August Lehr

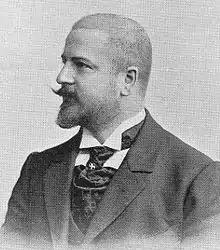
August Lehr

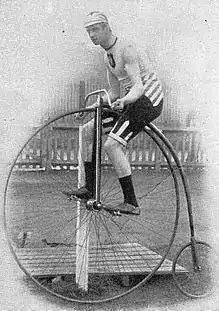
Lehr in 1889

Lehr was born on 26 February 1871 in Frankfurt am Main. Lehr, who was a salesman by profession, started his career as an amateur cyclist on a penny-farthing or ordinary. From 1888 to 1894 he won the German championship seven times. In 1888, only 17 years old, Lehr won in England, in the "belly of the beast", the English championship in the ordinary category (the unofficial world championship for over one English mile). In 1891 he was the best cyclist in the world according to wins accumulated. In 1893 he decided to change to the safety bicycle, which caused him to win the 1894 ICA Track Cycling World Championships in Antwerp, becoming the first German world champion in track cycling. As a result of these successes Lehr received invitations to race all over Europe, leading him to a total of 260 career wins (according to other sources 227). However, his wins didn't prove enough to make a living. In 1898, he retired from his active racing career.